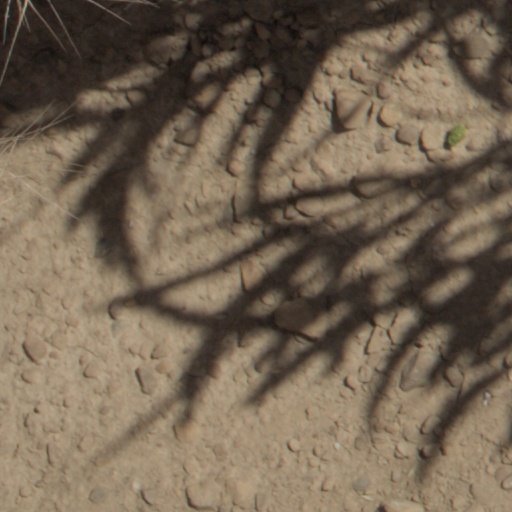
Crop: wheat